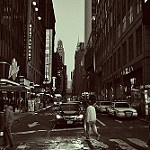
Label: street